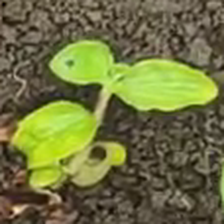
Weed species: Kena_(Commplina_benghalensio)